Question: Please indicate a possible affordance area of the throw_basketball that can be used for throwing
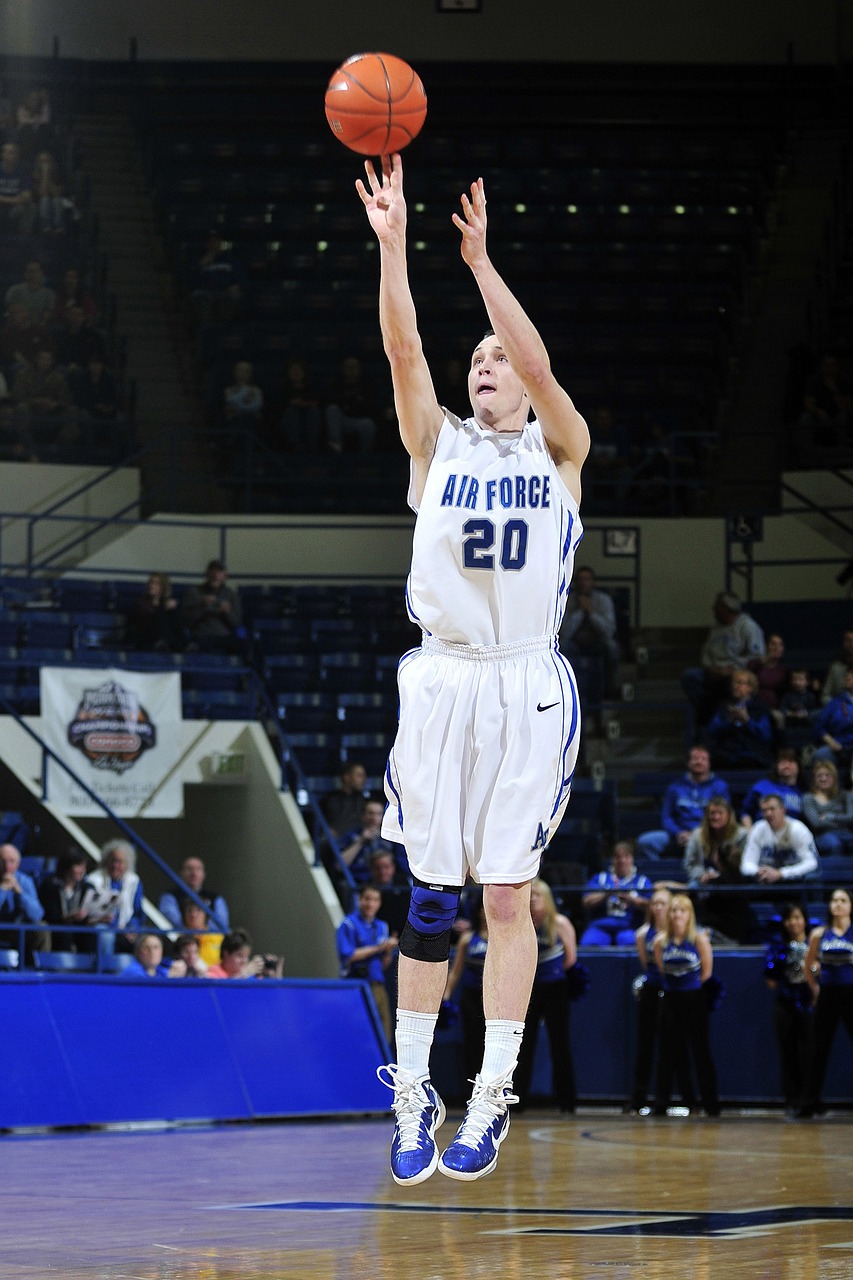
Answer: [313.035, 37.08, 443.557, 180.95]